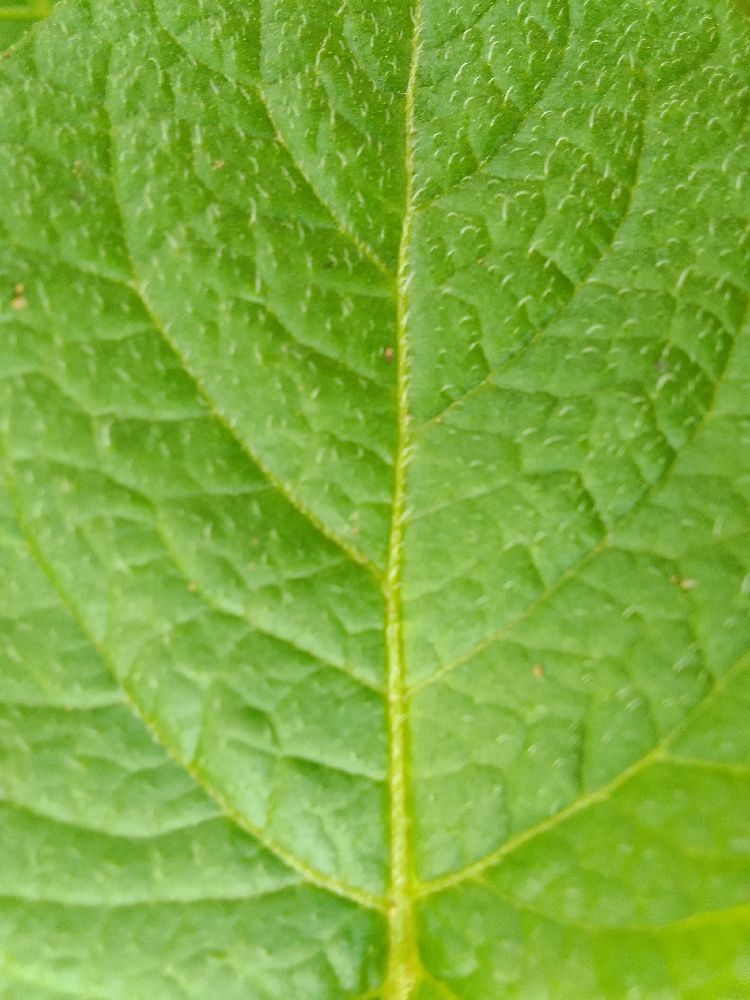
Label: Healthy